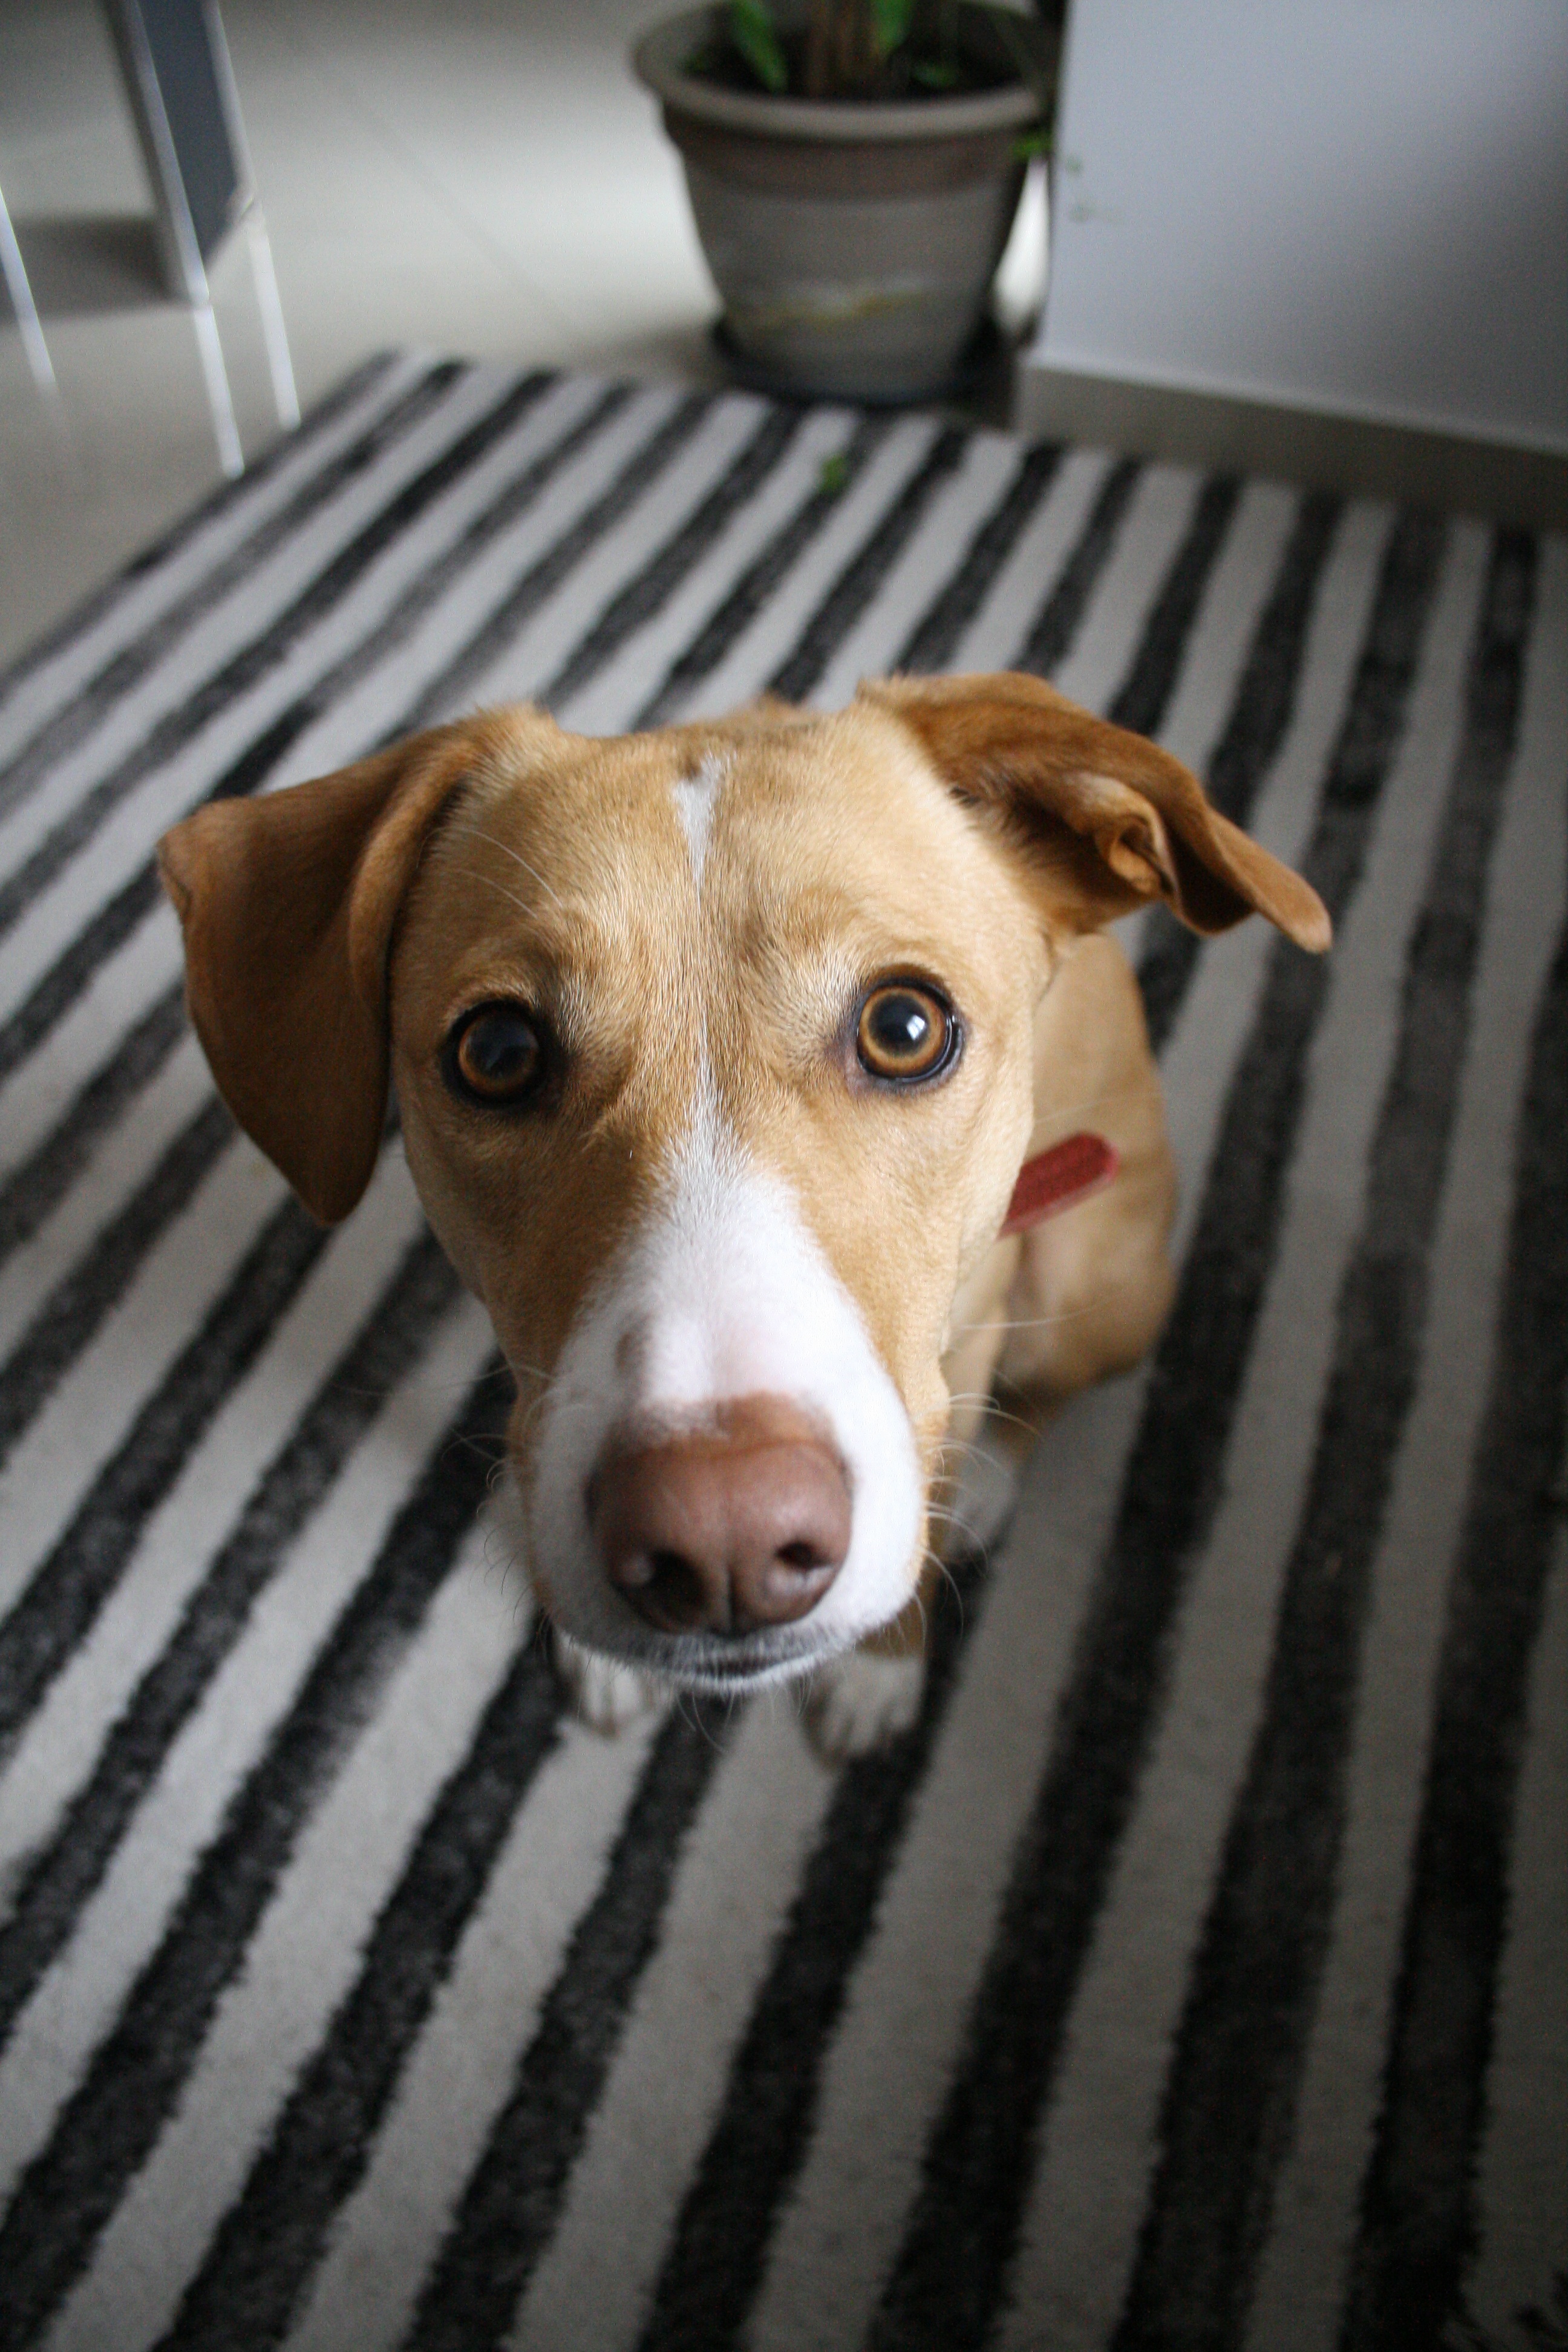
dog, cute, mammal, vertebrate, animal shelter, dog like mammal, dog life, quilty face